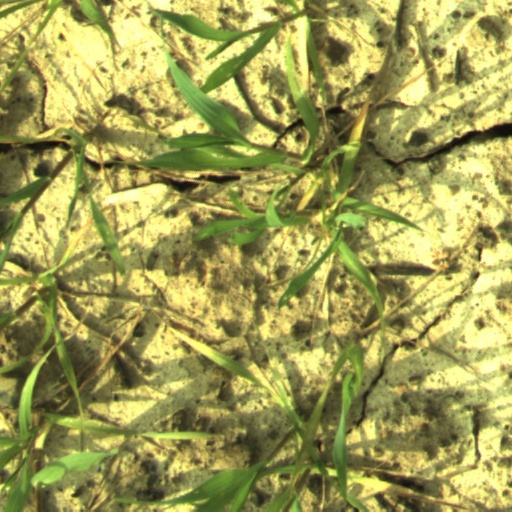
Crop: wheat